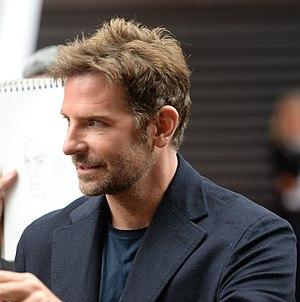
Rocket Raccoon est un super-héros extraterrestre appartenant à l'univers Marvel de la maison d'édition Marvel Comics.